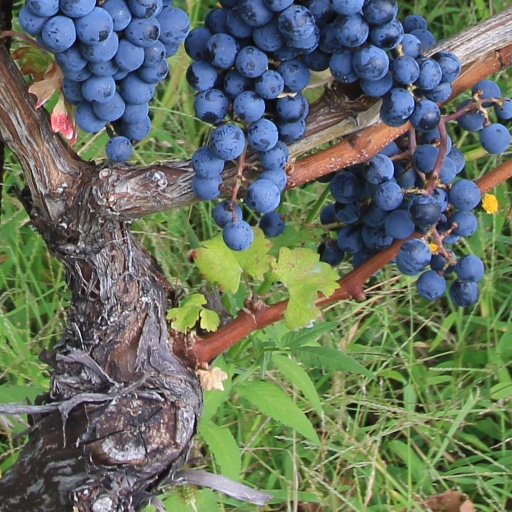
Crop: grape